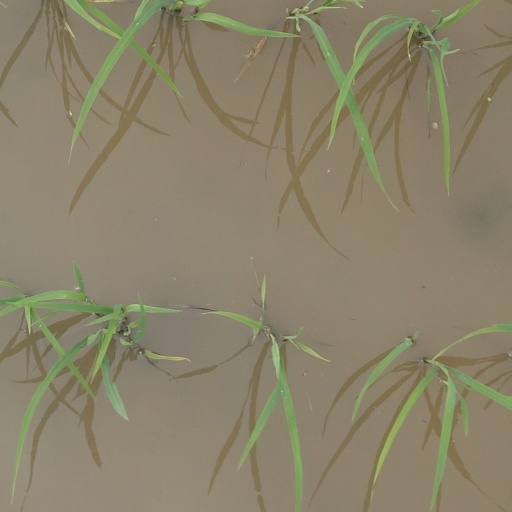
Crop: rice